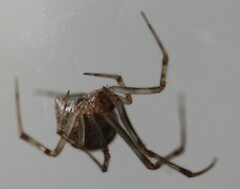
Species: Parasteatoda_tepidariorum